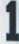
Number: 1